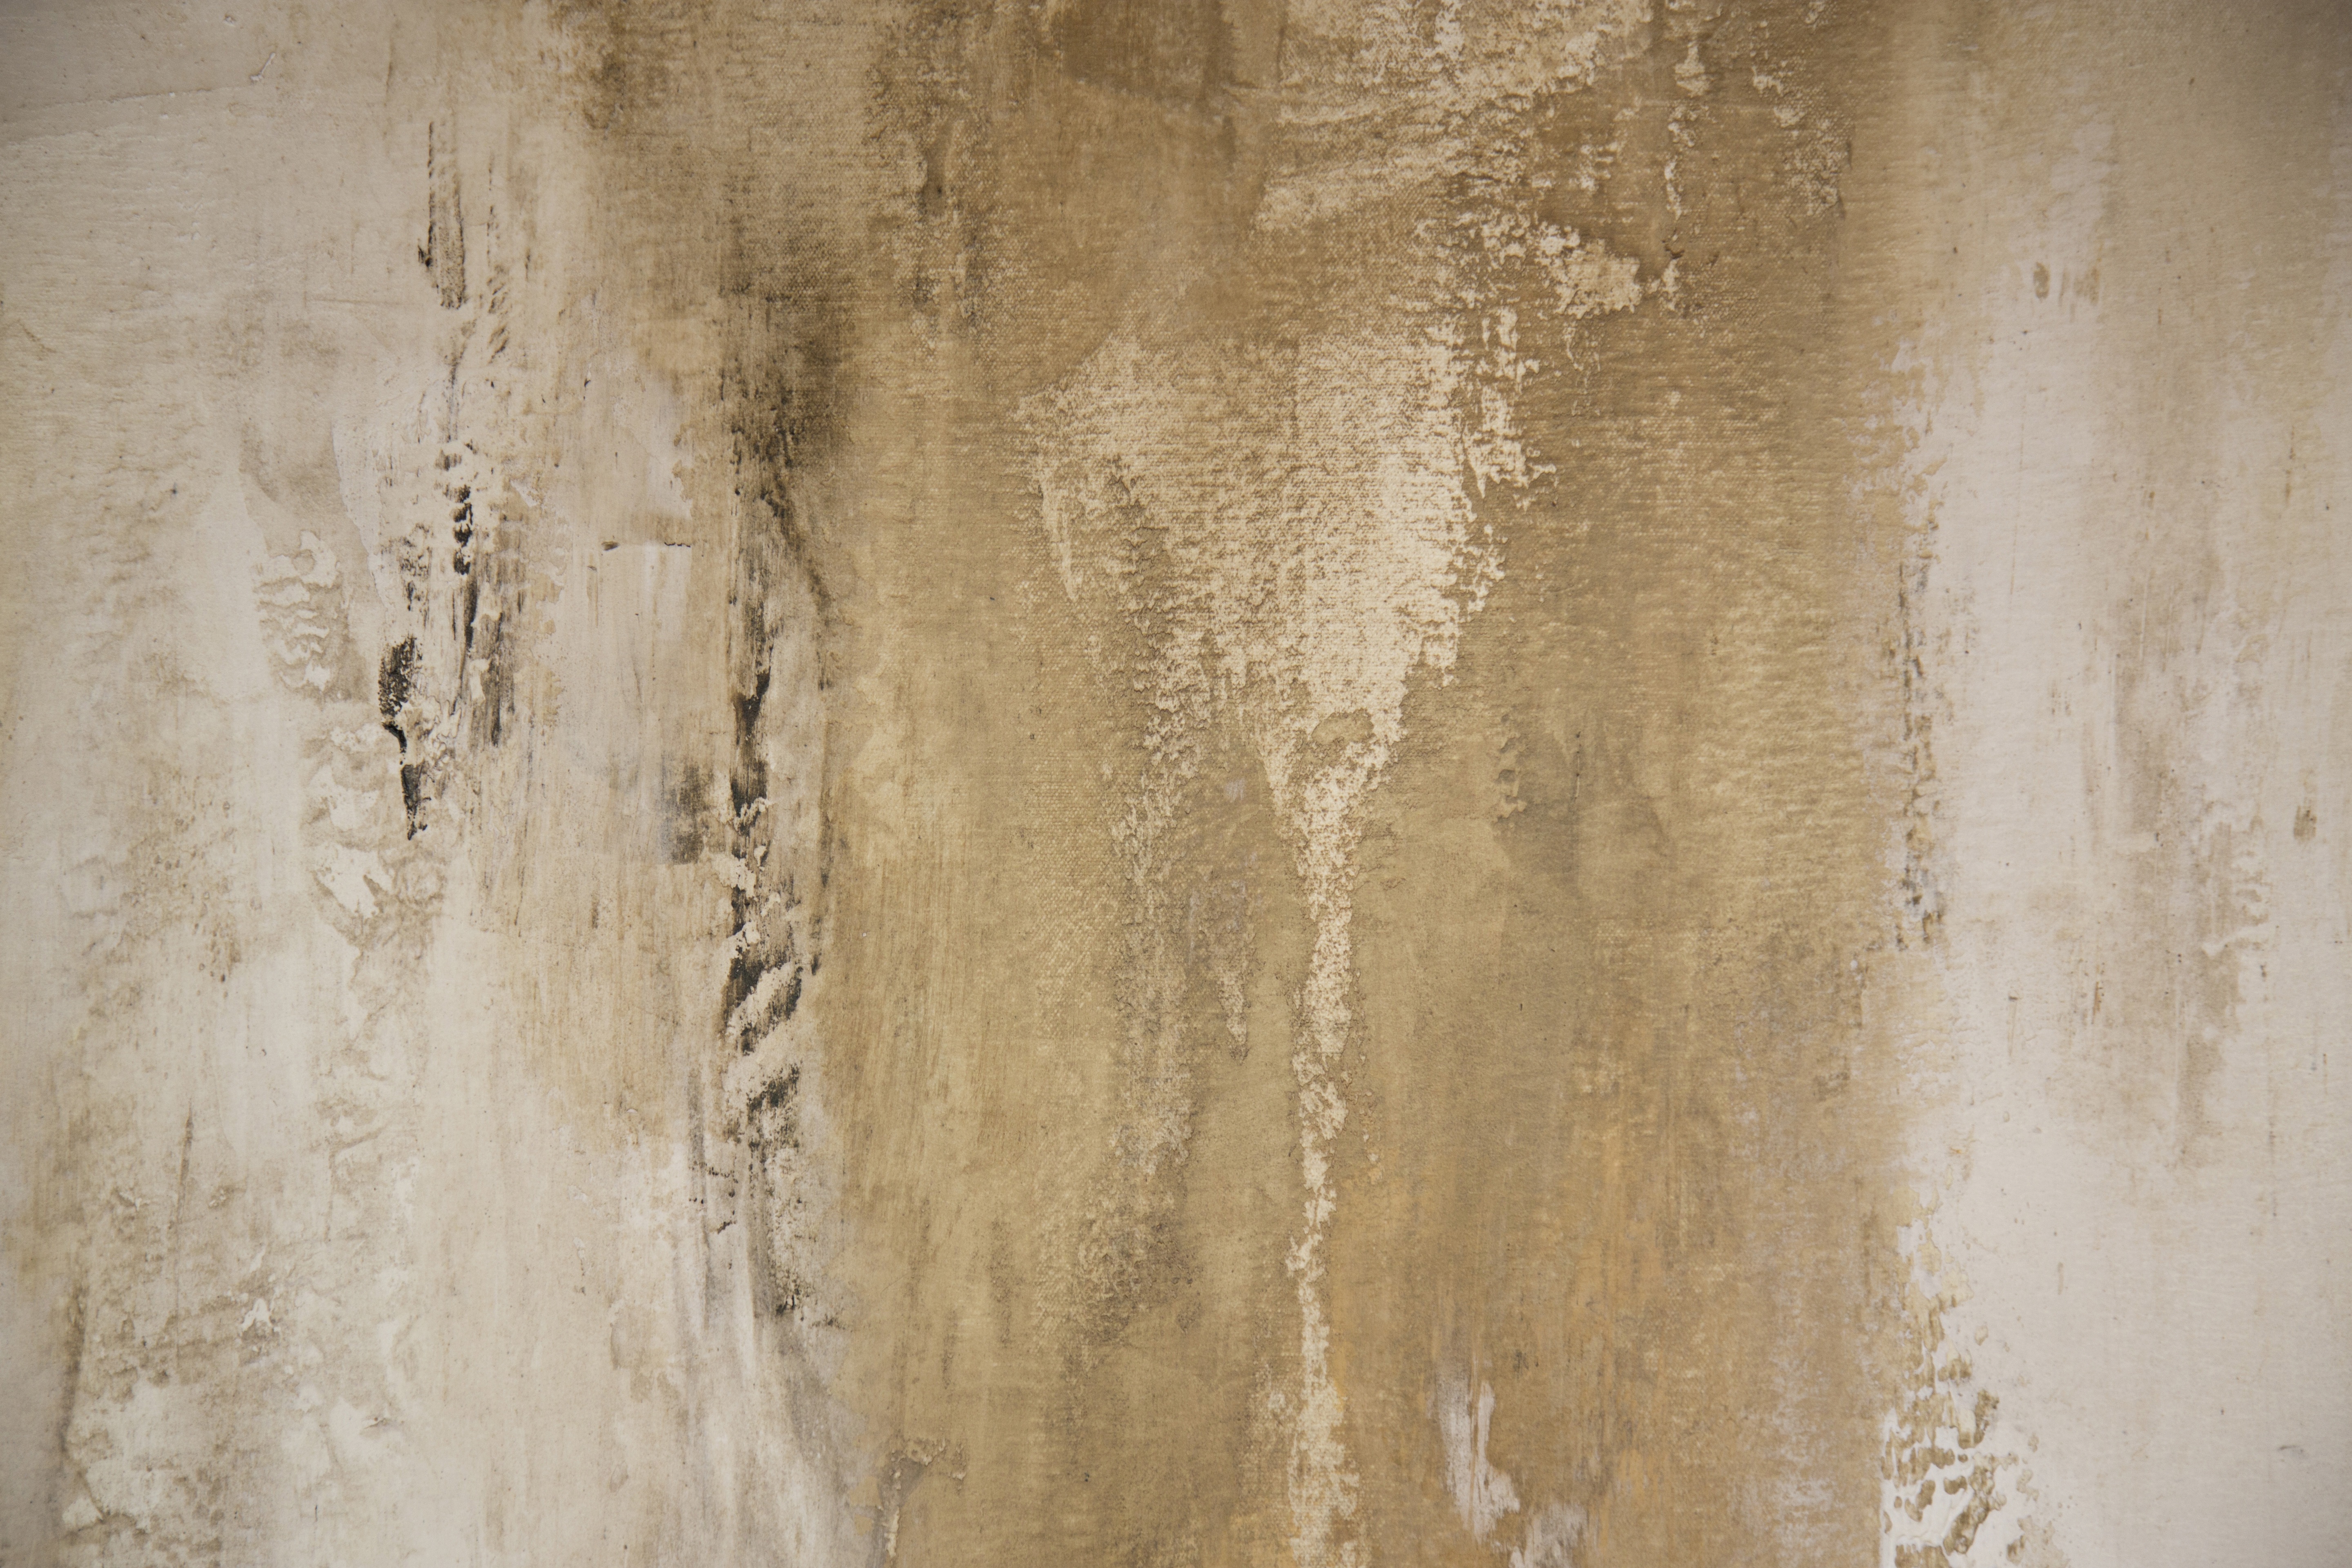
creative, wood, texture, floor, wall, rustic, decoration, artist, paint, material, design, hardwood, shabby, handmade, plaster, canvas, flooring, wood flooring, laminate flooring